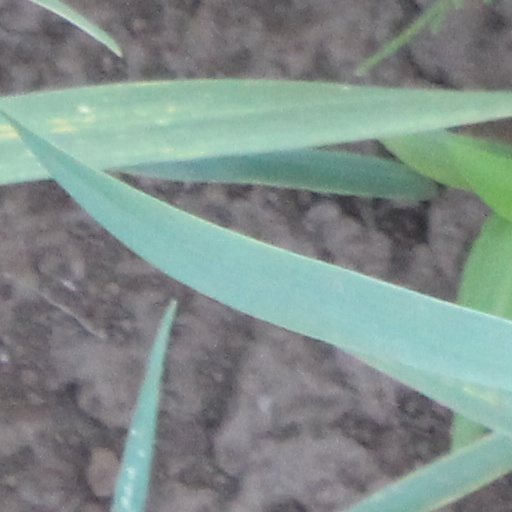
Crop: wheat